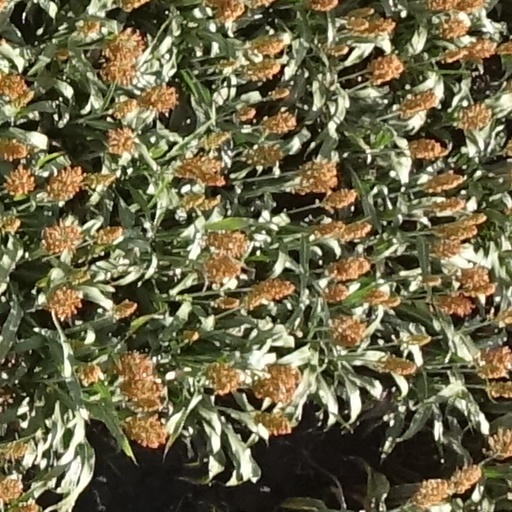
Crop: sorghum